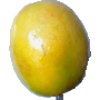
Label: Maracuja 1